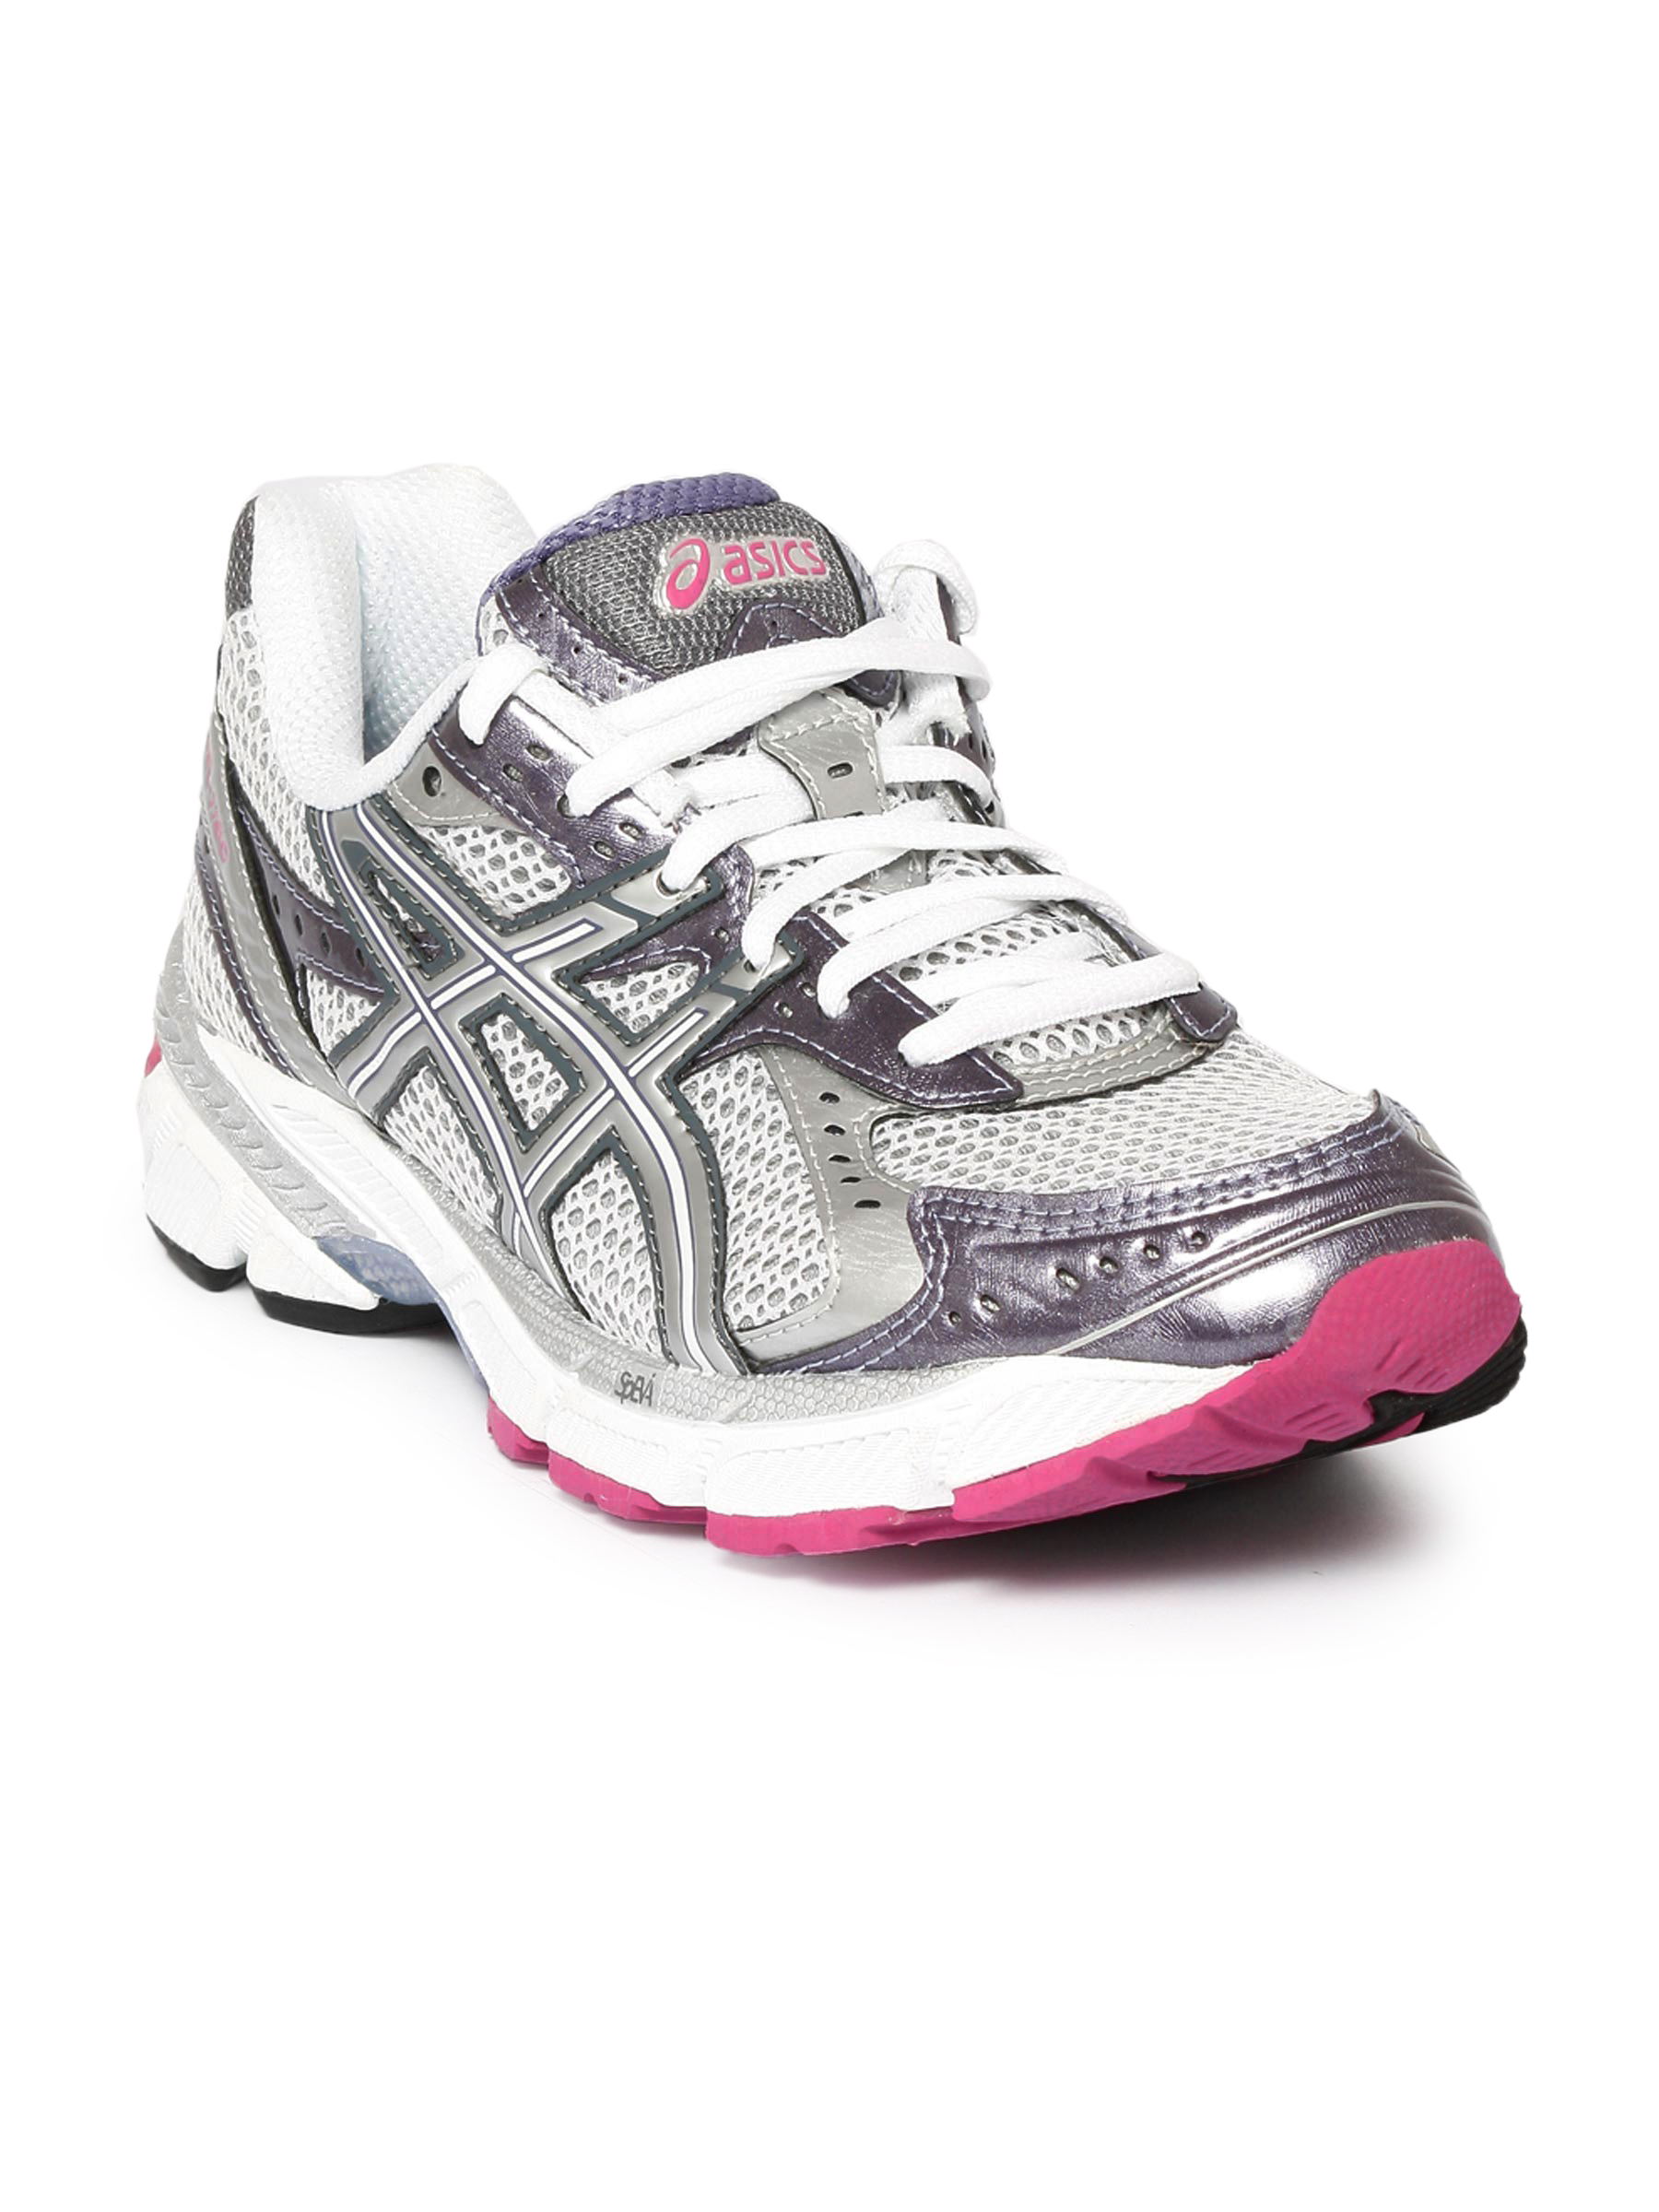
ASICS Women Gel 1160 Running Grey Sports Shoes
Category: Footwear / Shoes / Sports Shoes
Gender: Women
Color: Grey
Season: Spring 2012
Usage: Sports